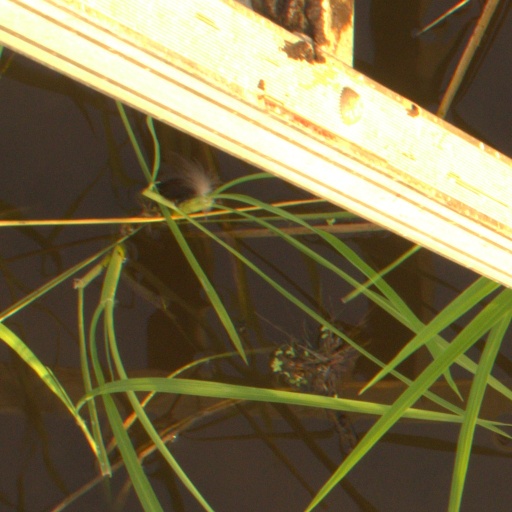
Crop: rice